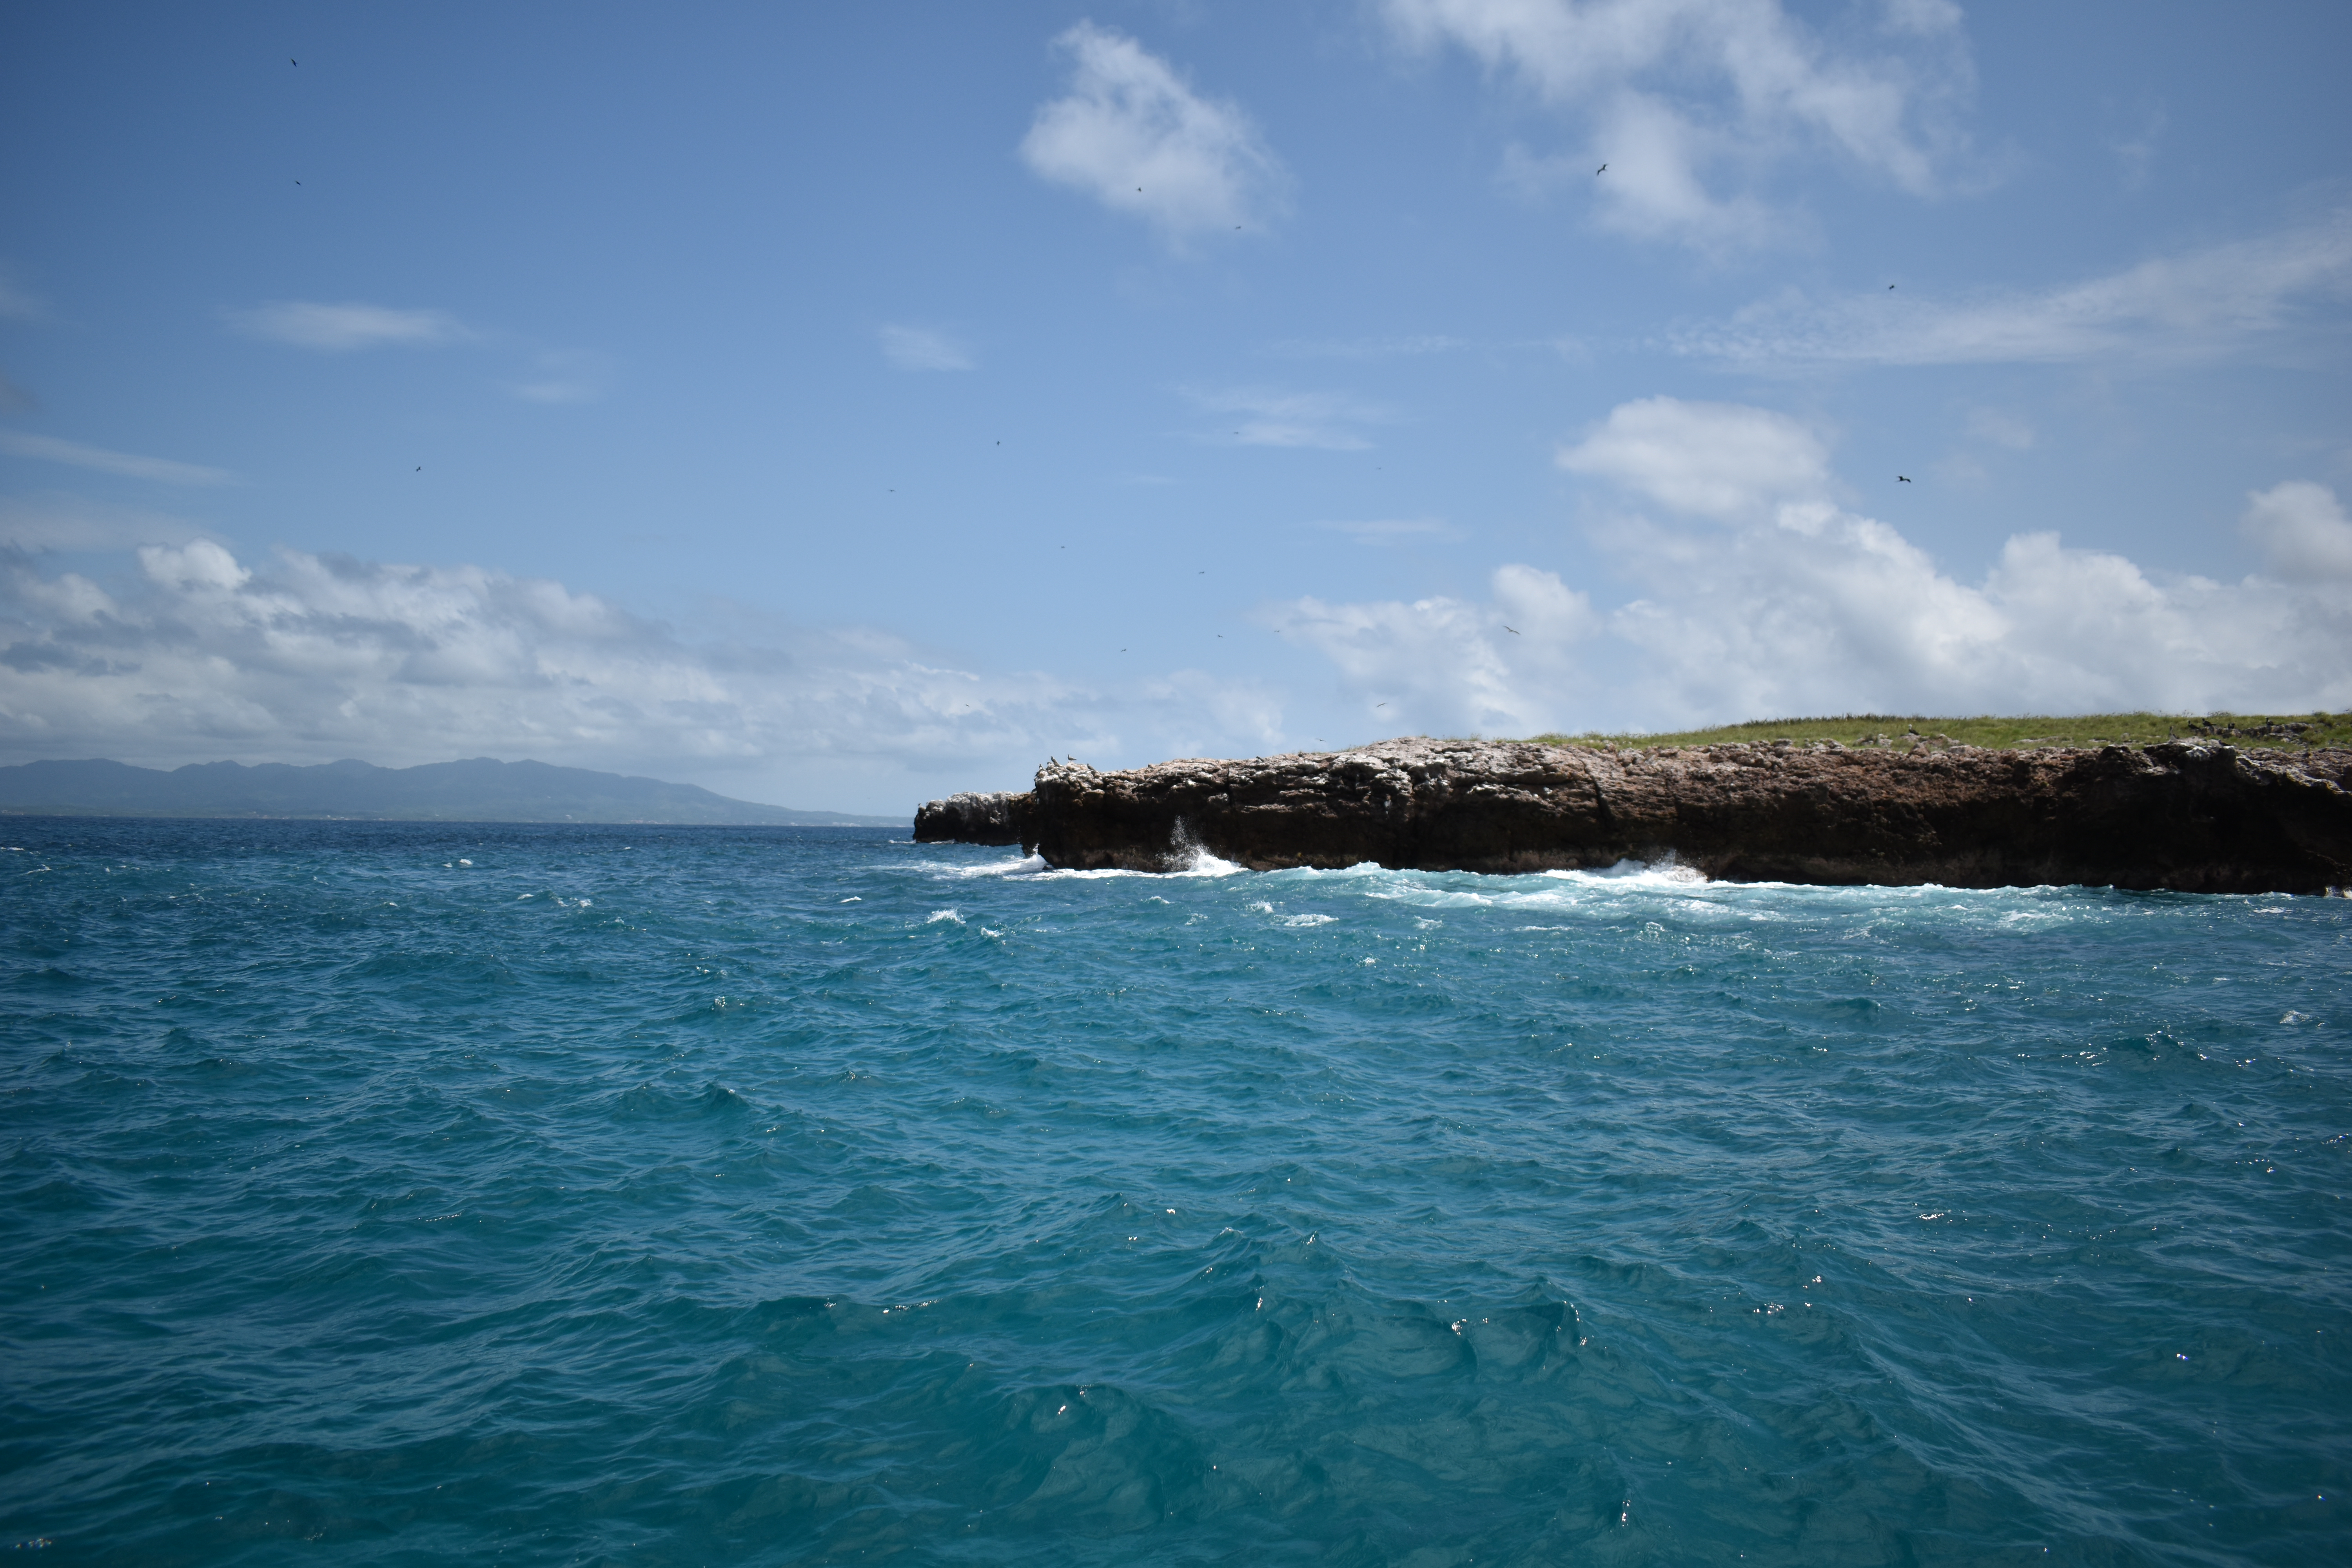
land, sea, water, island, mazatlan, mexico, body of water, ocean, sky, blue, bight, coastal and oceanic landforms, coast, vacation, tropics, azure, promontory, horizon, cloud, sound, beach, headland, islet, wave, shore, bay, rock, caribbean, cliff, calm, wind wave, tourism, terrain, landscape, inlet, cape, cay, mountain, lagoon, channel